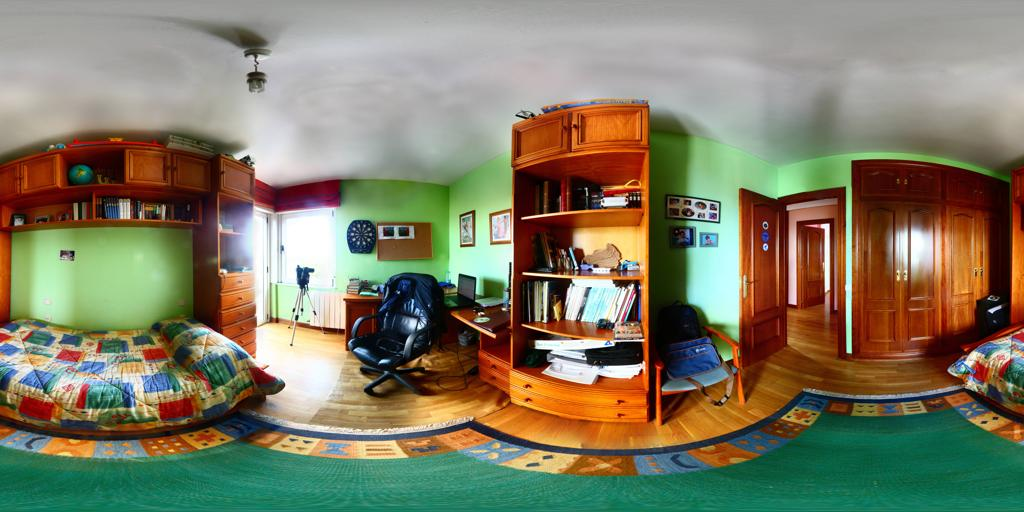
Referred object: the black swivel office chair at the desk

Referred object: Turn slightly left to face the black office chair.

Referred object: the swivel office chair opposite the bed